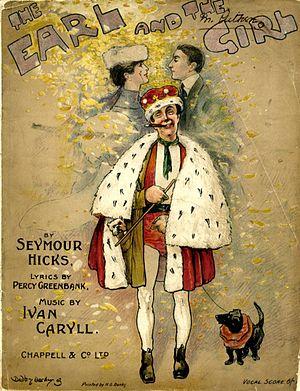
Seymour Hicks est un acteur, chanteur de music hall, scénariste et producteur britannique.